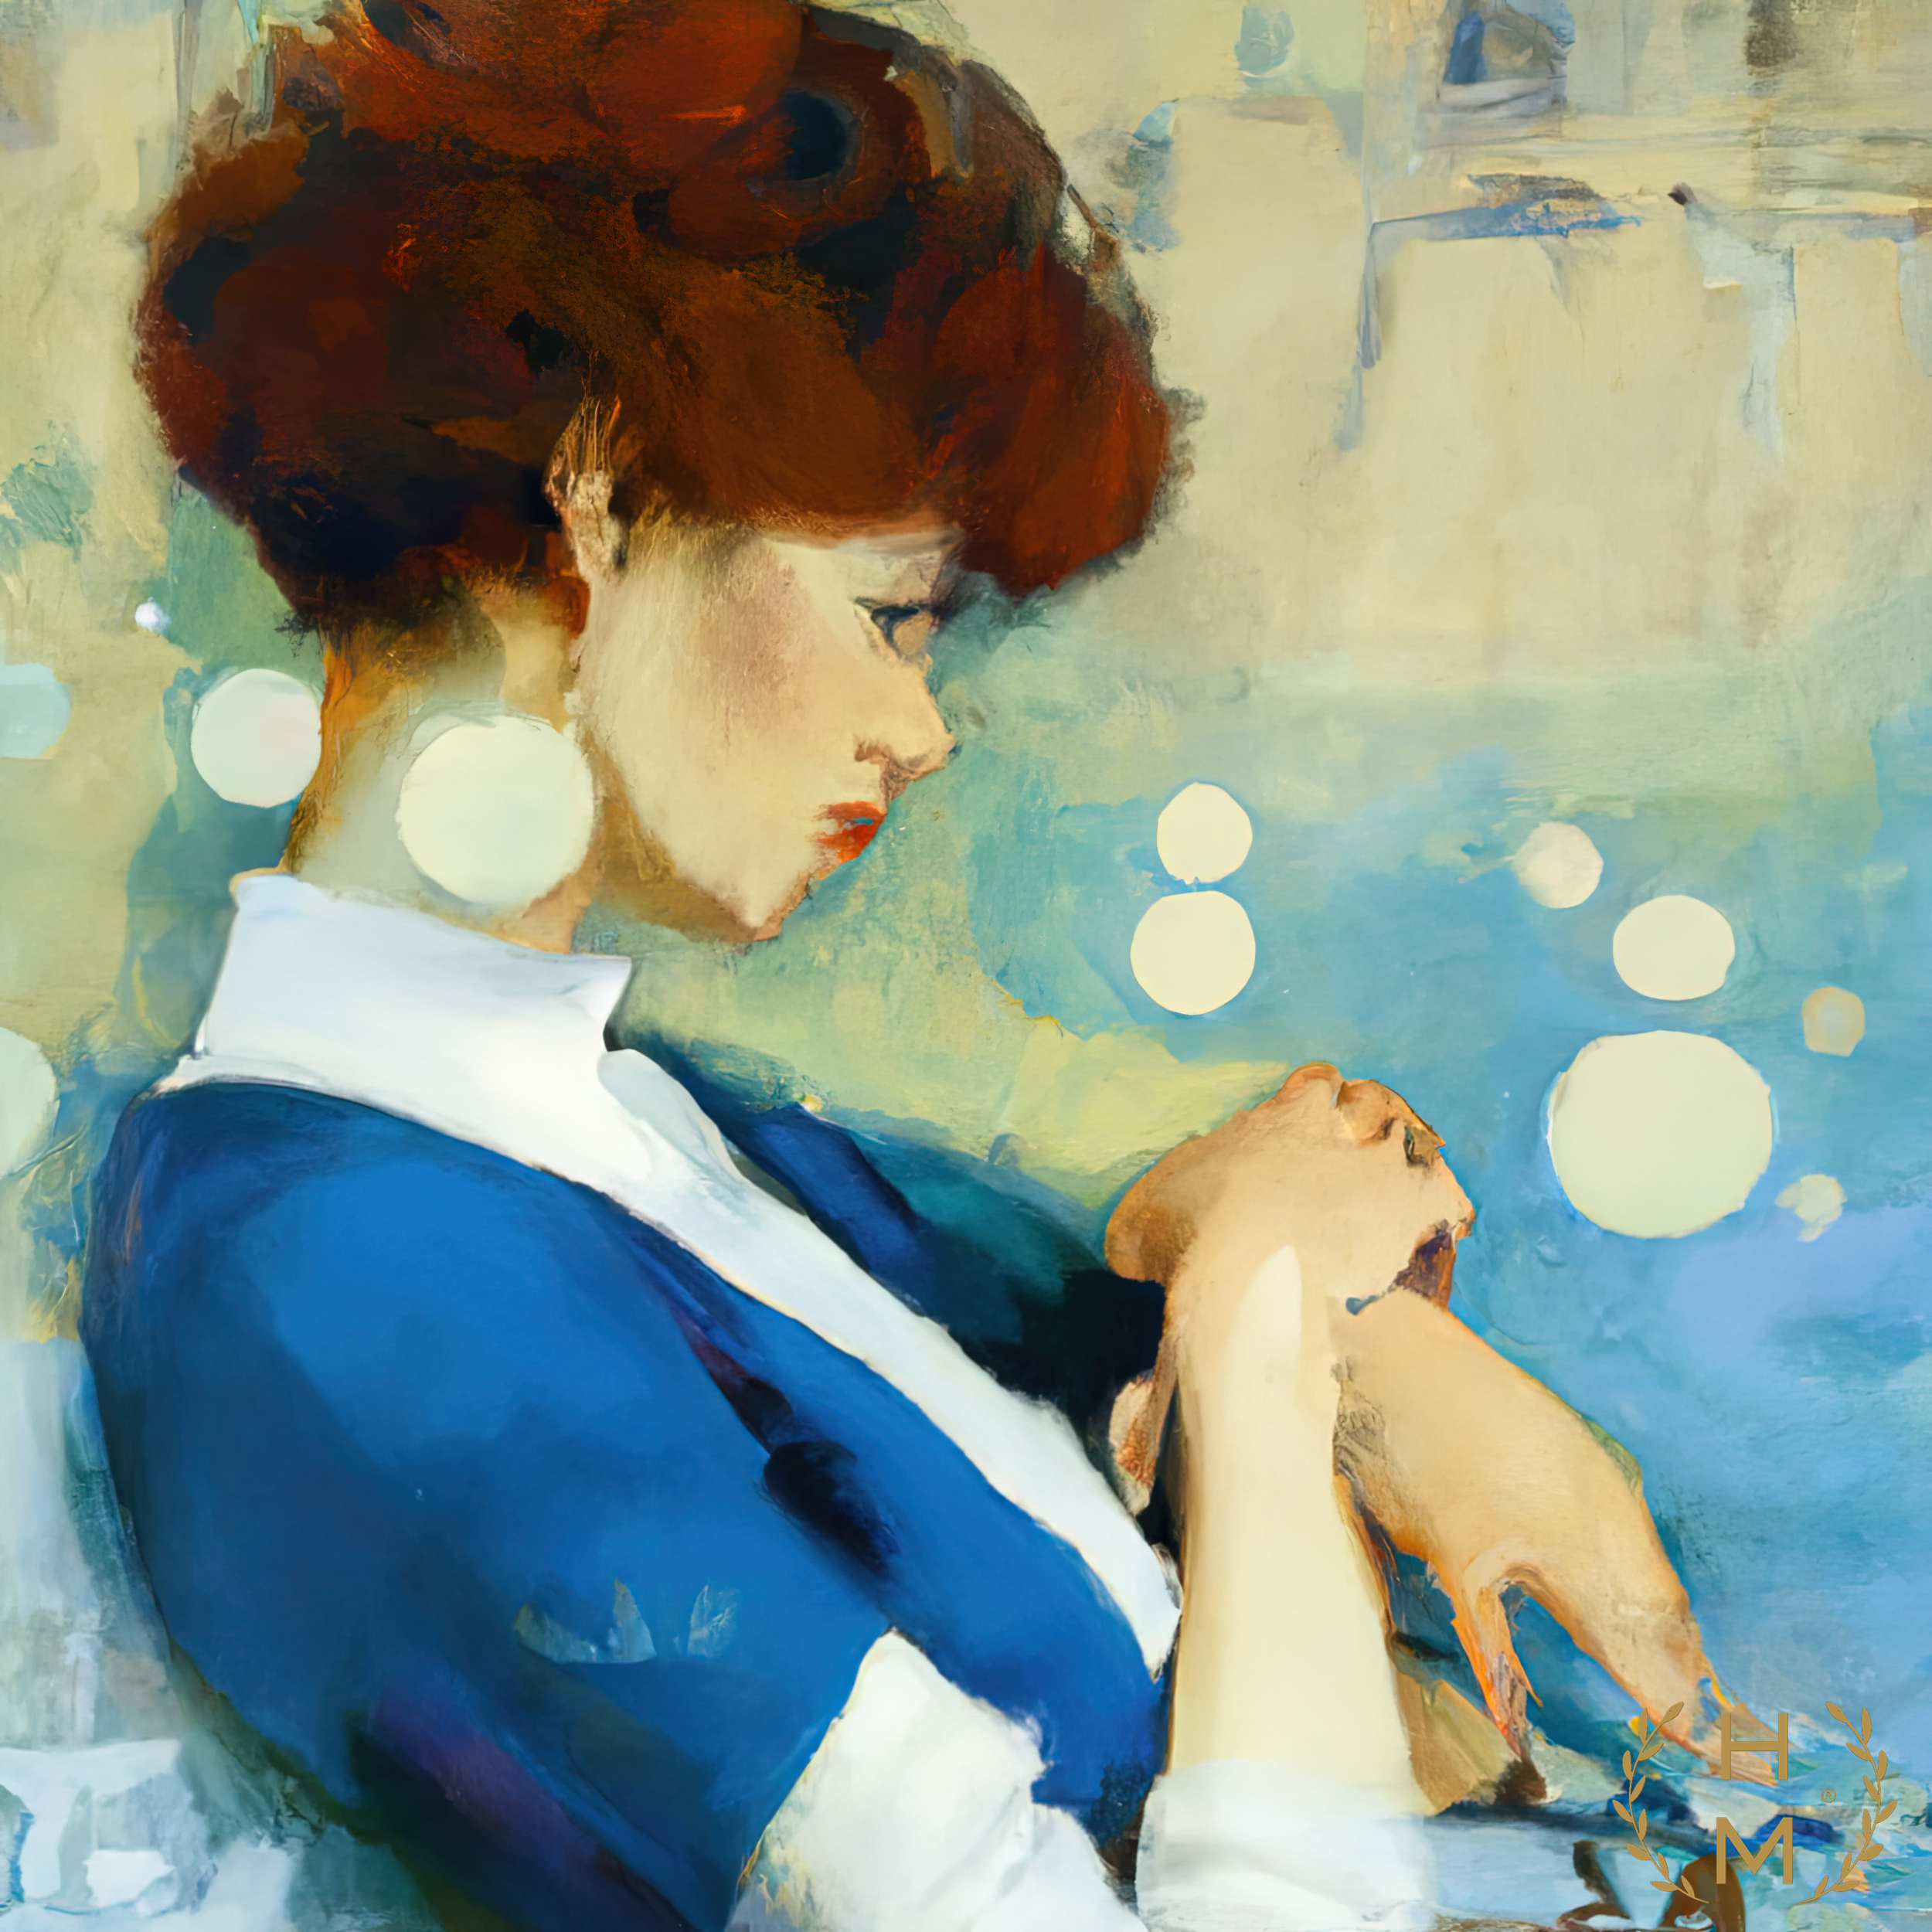
hel mort, hel, mort, helmort, art, contemporary art, contemporaryart, painting, paintings, woman, women, girl, girls, beautiful, style, fashion, digital, abstract, NFT, NFTs, mixed media, oil, oils, mixedmedia, artwork, art gallery, art brand, artbrand, artgallery, abstract painting, acrylic painting, paint, watercolor, art collector, portrait, canvas print, abstract canvas print, colorful canvas print, van gogh, great, cheap, interesting, amazing, ready to hang, impressionism, black hair, watercolor paint, artist, illustration, thigh, drawing, People in nature, electric blue, visual arts, knee, human leg, fashion design, leisure, cg artwork, fashion illustration, fun, vintage clothing, fictional character, sitting, acrylic paint, modern art, graphic design, self portrait, retro style, graphics, sketch